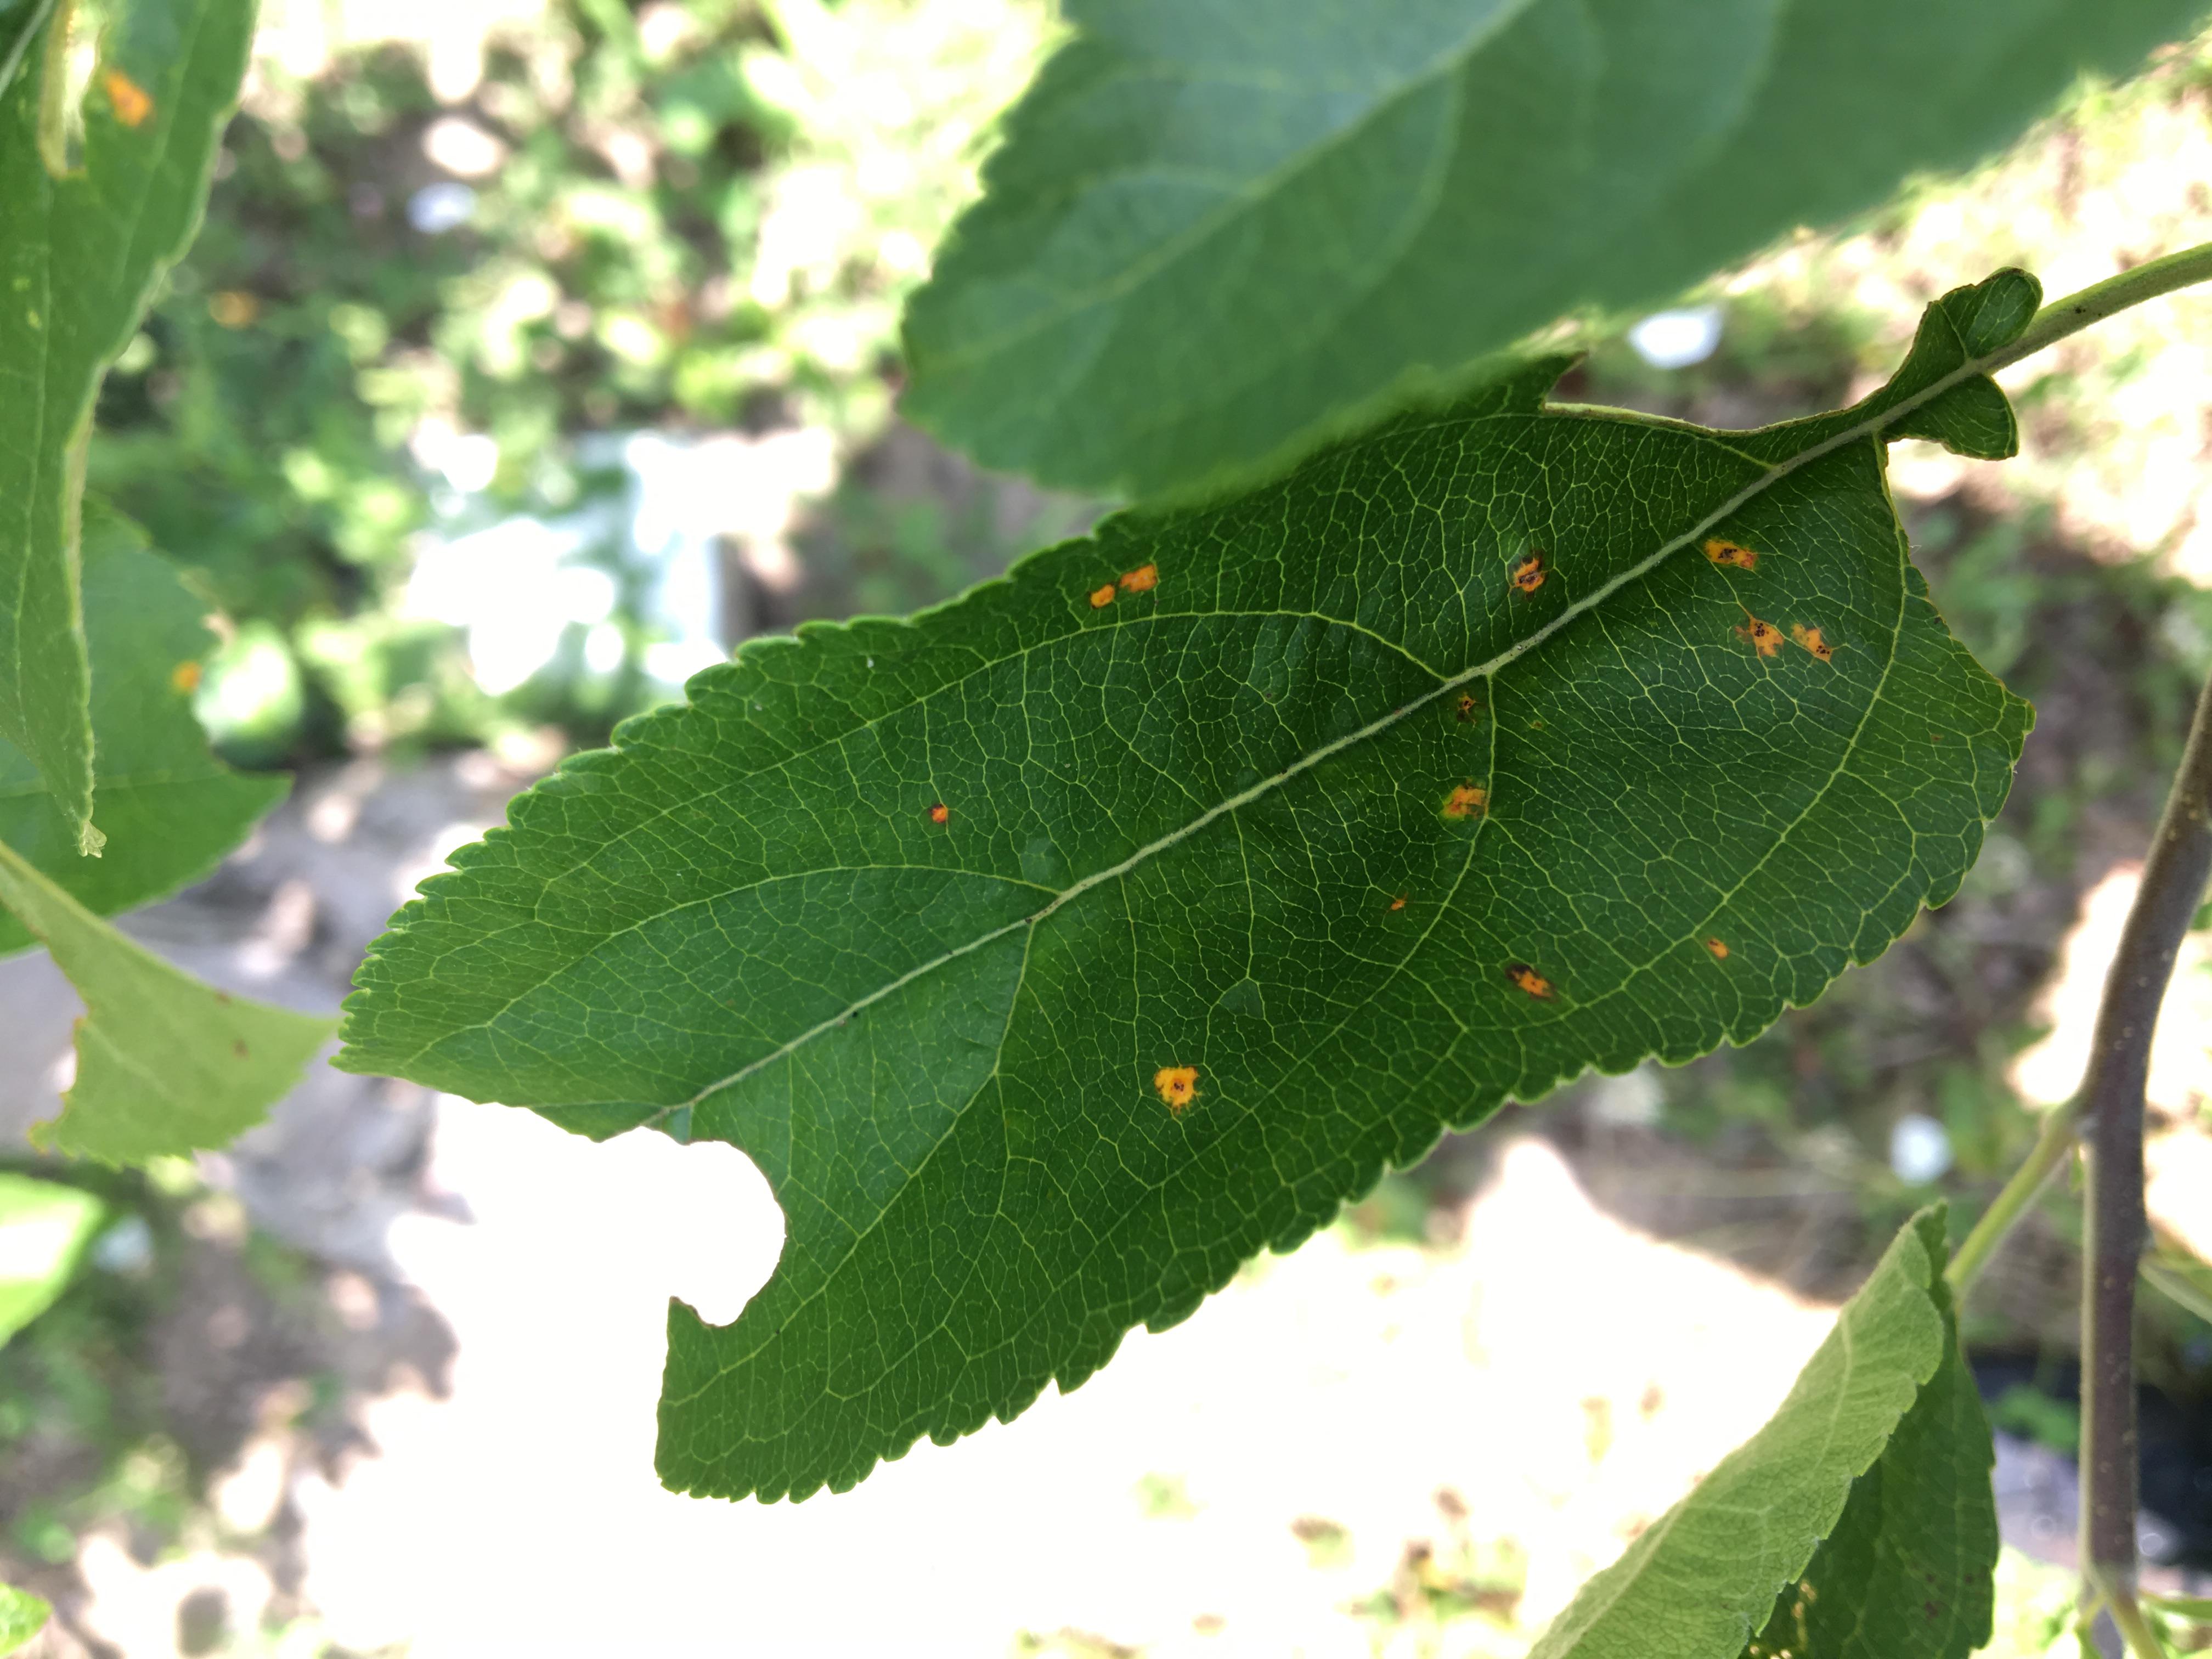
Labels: rust